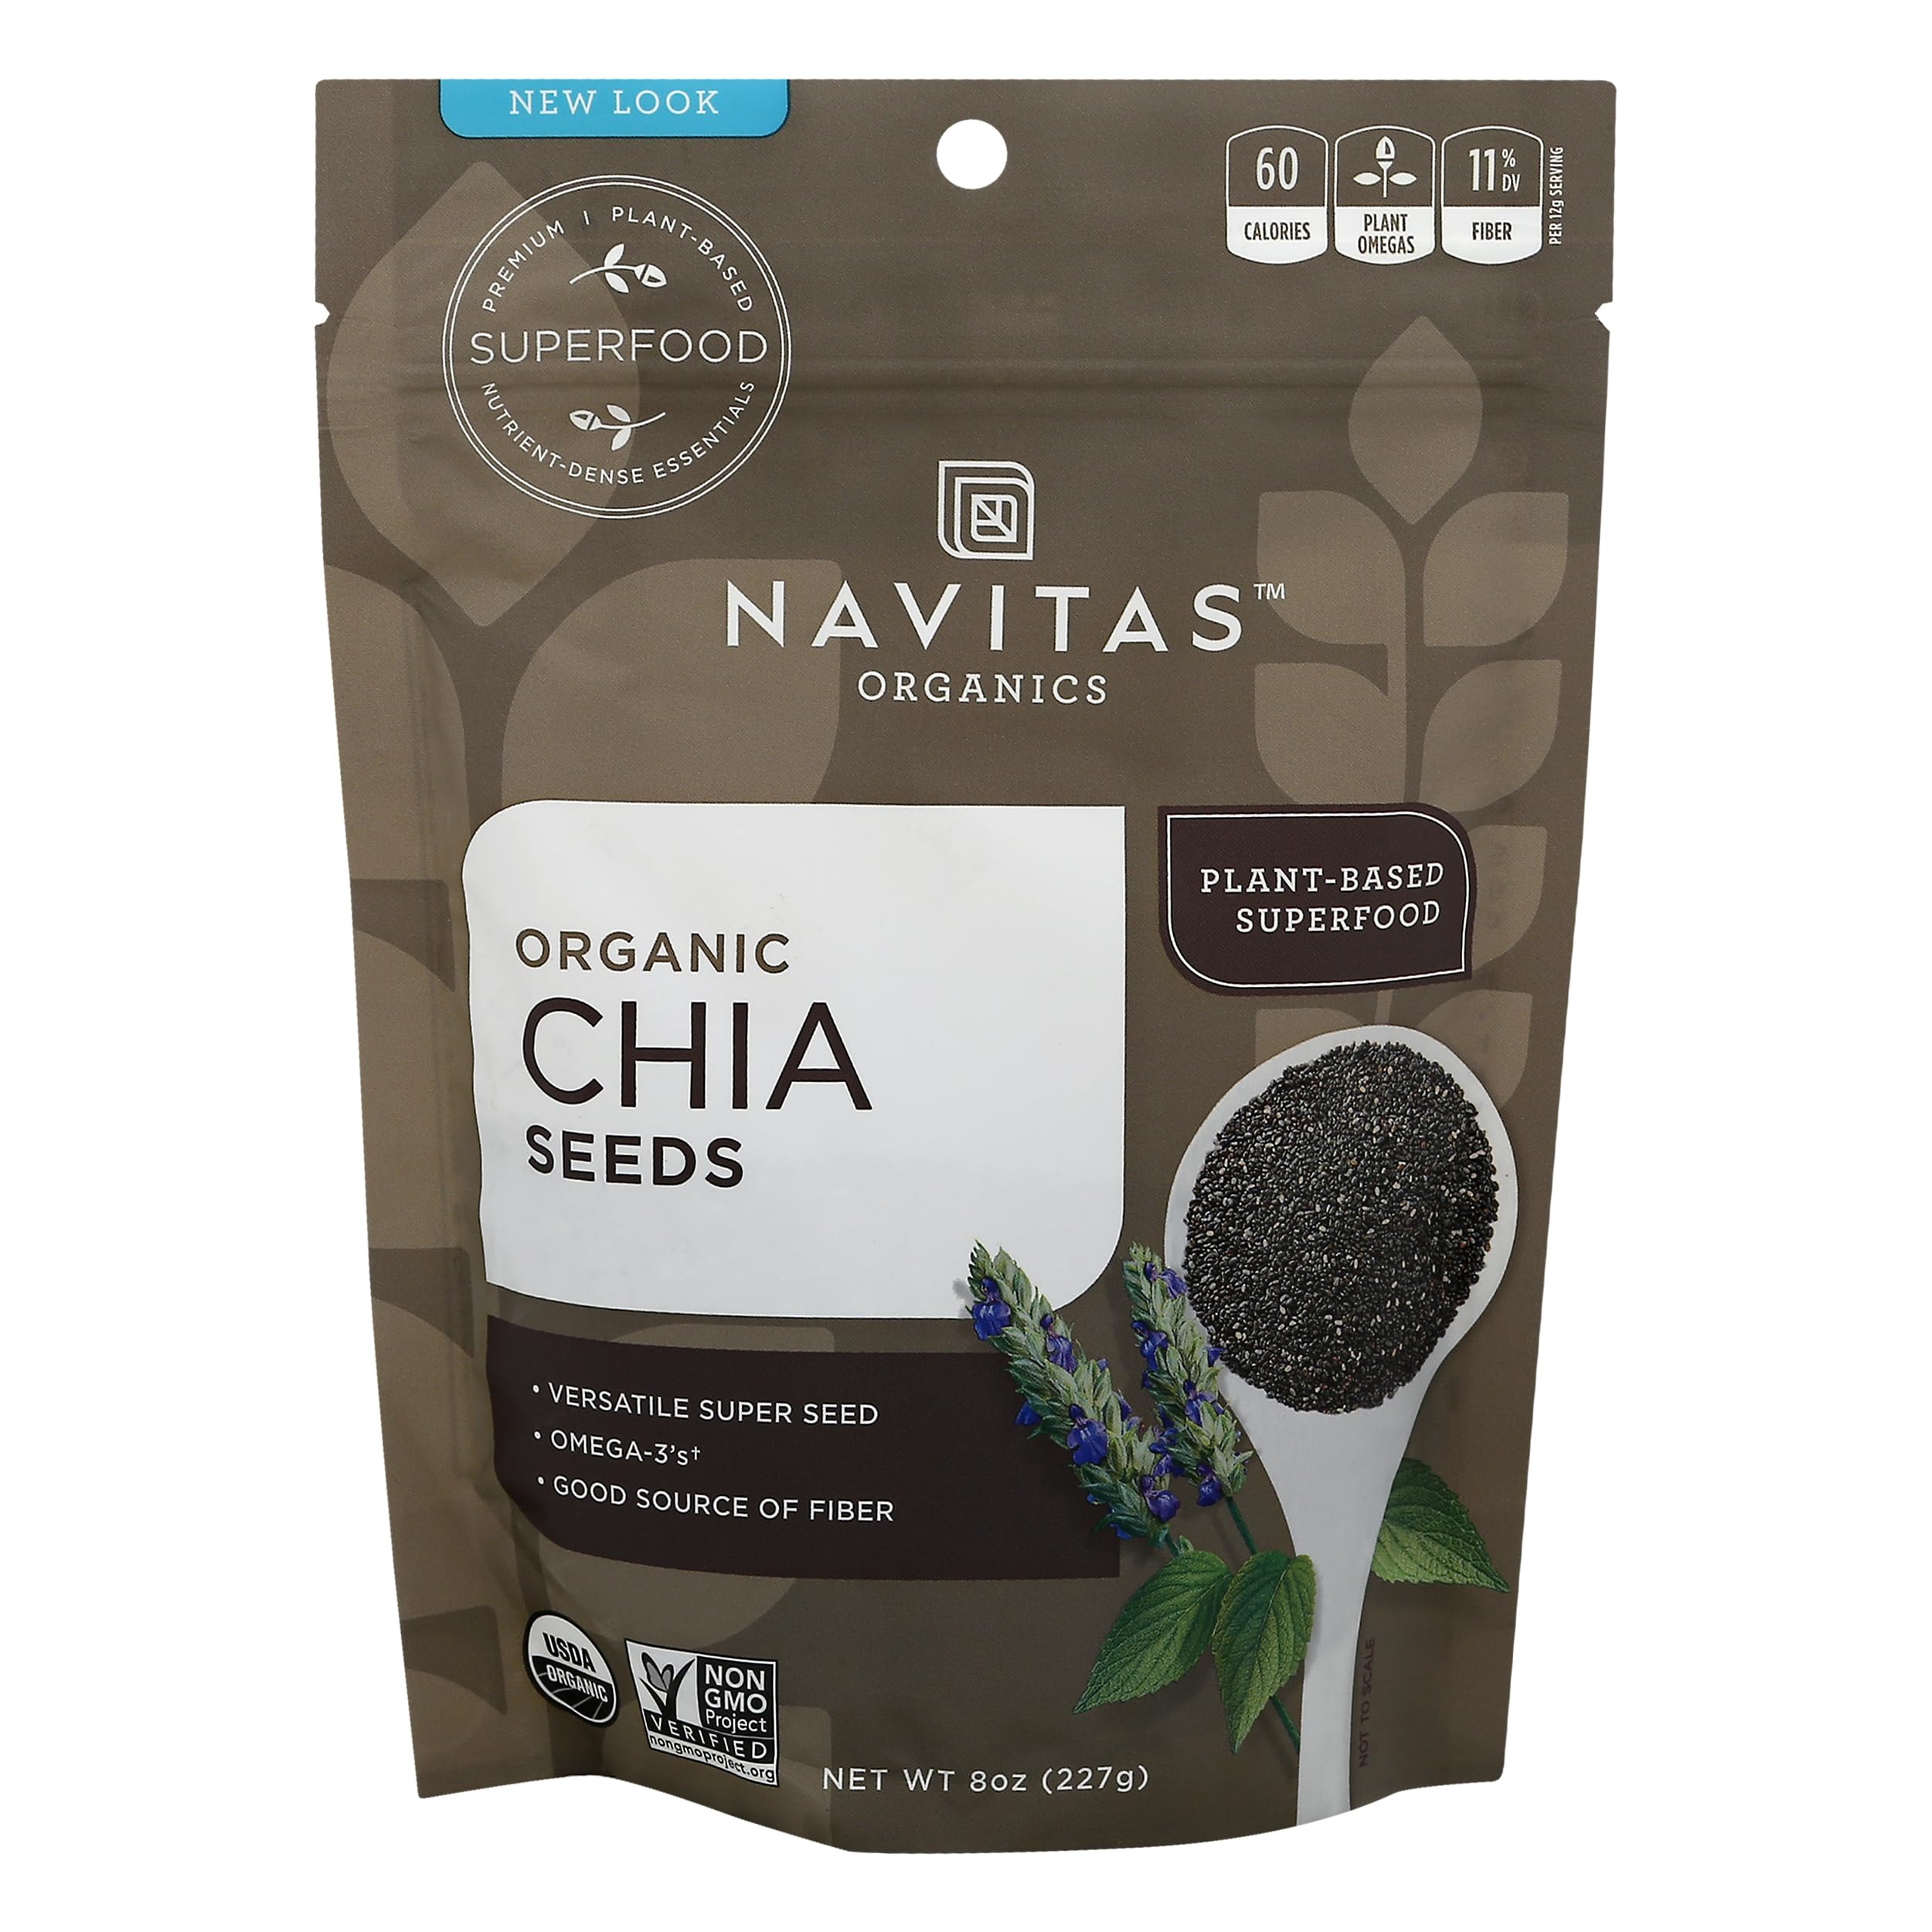
Item Name: N.avitas Seed Chia Organic 8 Ounces Pack Of 6
Bullet Point 1: Organic and Natural: Sourced from certified organic farms, ensuring purity and natural goodness in every bite.
Bullet Point 2: Versatile Superfoods: Perfect for adding to smoothies, salads, yogurts, and baking recipes for an extra nutritional boost.
Bullet Point 3: Convenient Packaging: Resealable bags for maintaining freshness and easy storage.
Bullet Point 4: Nutrient-Dense: Rich in essential nutrients like omega-3 fatty acids, fiber, and protein to support a healthy lifestyle.
Bullet Point 5: Sustainable Sourcing: Produced with environmentally friendly practices to support sustainable agriculture.
Product Description: Experience the powerhouse of nutrition with these organic chia seeds, a staple for health enthusiasts. These tiny seeds are a fantastic source of omega-3 fatty acids, fiber, and antioxidants. Ideal for adding to smoothies, yogurt, or oatmeal, they create a delightful texture while enhancing the nutritional profile of any dish. Soak them overnight for a satisfying chia pudding, or sprinkle them directly for a crunchy, healthy boost.
Value: 8.0
Unit: Ounce

Price: 68.99